Melikdom of Kashatagh

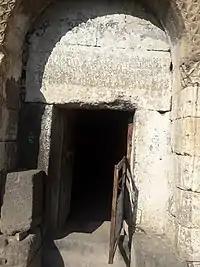

Melik Haykaz I was succeeded by a son, Hakhnazar I. Hakhnazar died in 1551; his grave survived until the 1930s. Hakhnazar's palace in Khnatsakh has survived to this day.